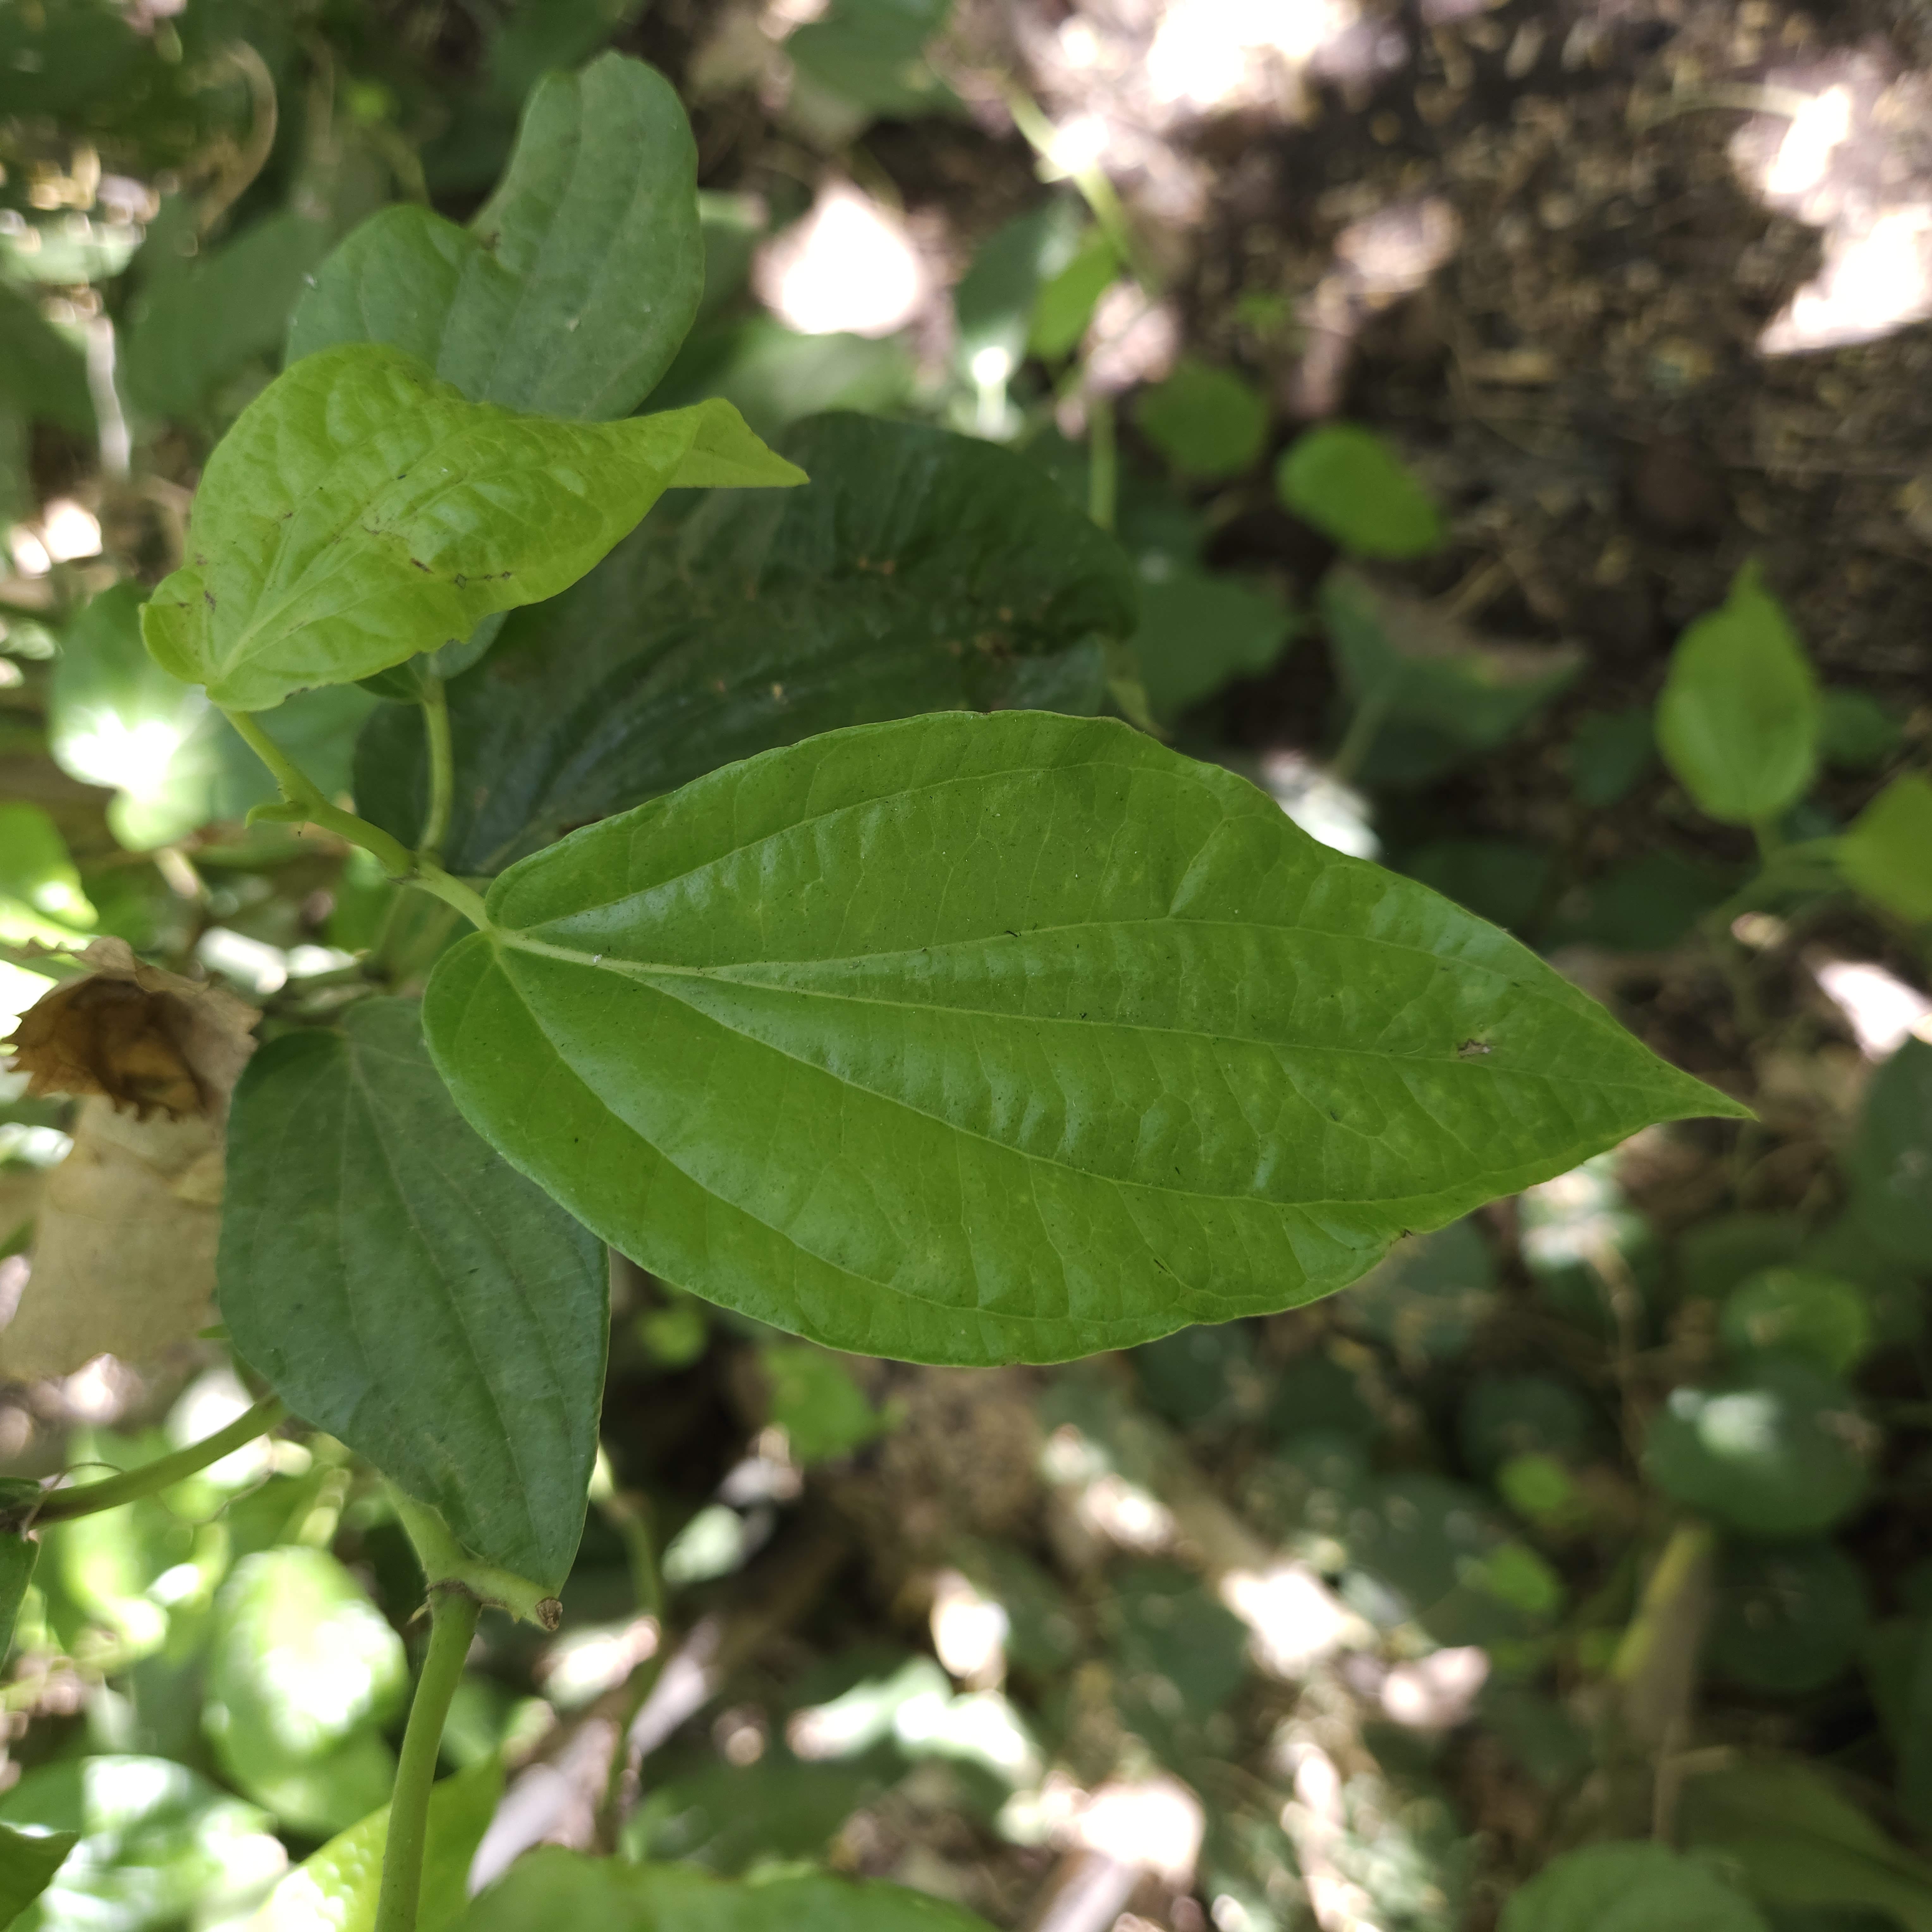
Label: Healthy